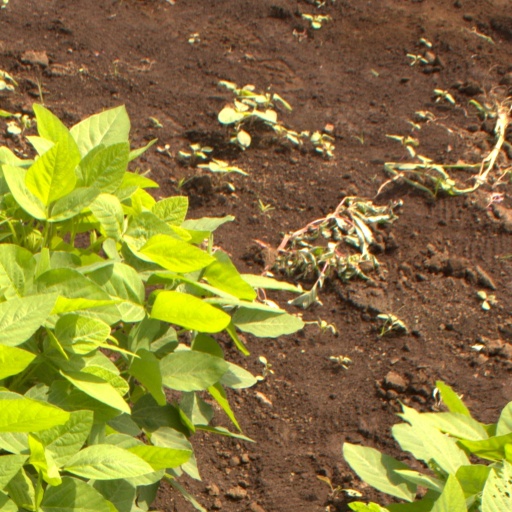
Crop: soybean